George Forrester Williams

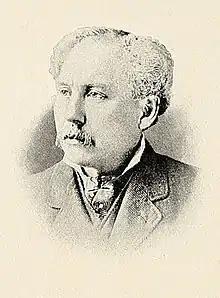

George Forrester Williams (1837–December 31, 1920) was a soldier, military adviser and journalist who worked as managing editor of the "New York Times" from 1870 to 1873.